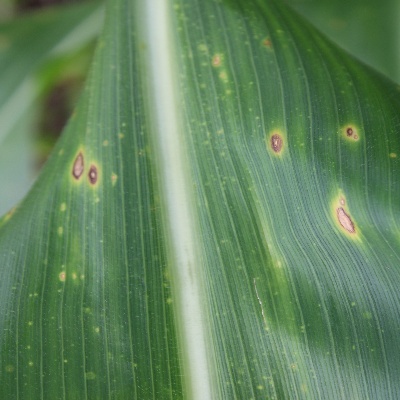
Crop: Maize
Condition: leaf spot